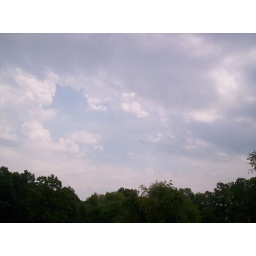
A group of four biplanes. I couldn't get many pictures because they were often flying below the tree line.